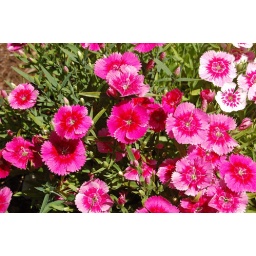
above pink flowers